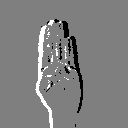
ASL letter: b